Johann Andreas Buchner

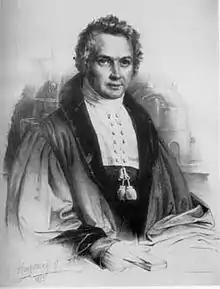
Johann Andreas Buchner (1783-1852)

Johann Andreas Buchner (6April 17835June 1852) was a German pharmacologist working in the area of alkaloids. He was the father of pharmacologist Ludwig Andreas Buchner (1813–1897).